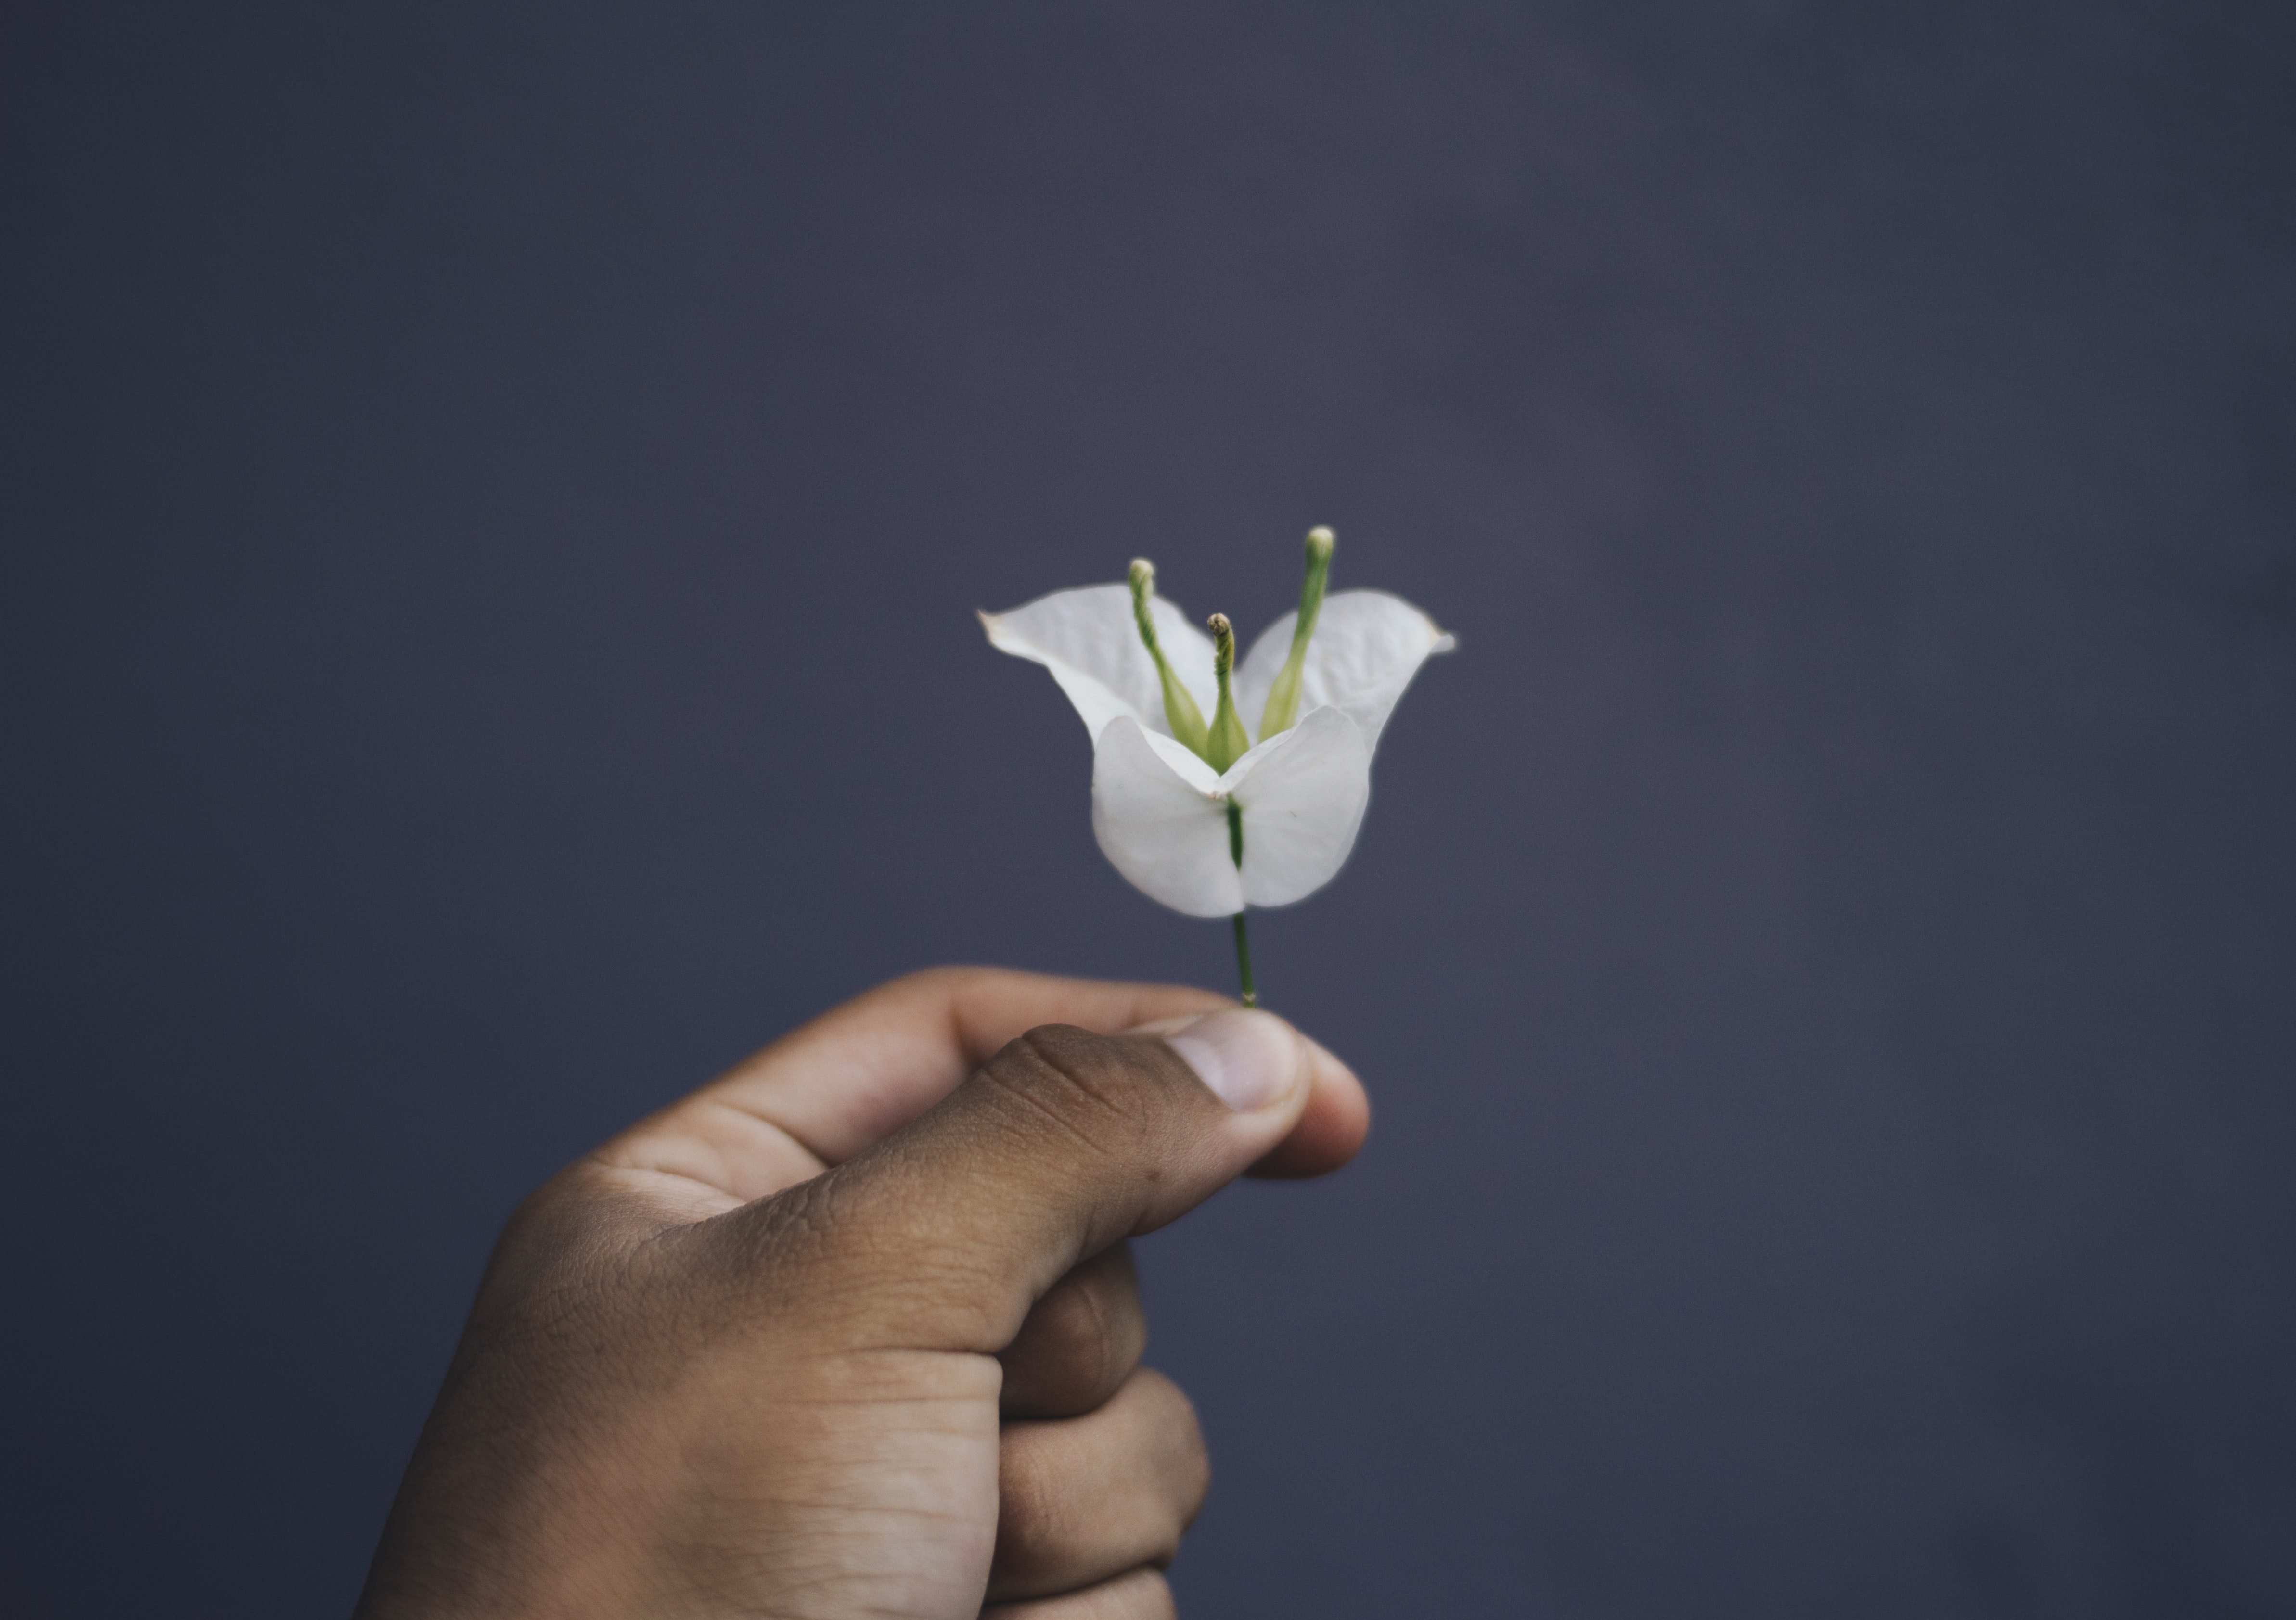
white, hand, flower, plant, petal, finger, origami, gesture, flowering plant, arum family, thumb